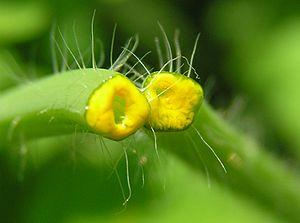
La théorie des signatures ou principe de signature est un mode de compréhension du monde dans lequel l'apparence des créatures, principalement des végétaux, est censée révéler leur usage et leur fonction. Elle s'applique surtout aux plantes médicinales, en vertu de leurs pouvoirs thérapeutiques.